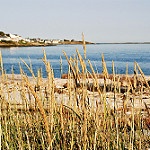
Label: sea